Glenfarclas distillery

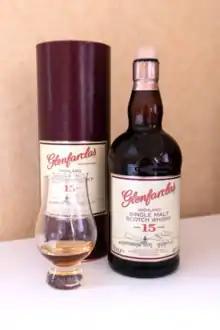

Glenfarclas is produced in the following proprietary bottlings: